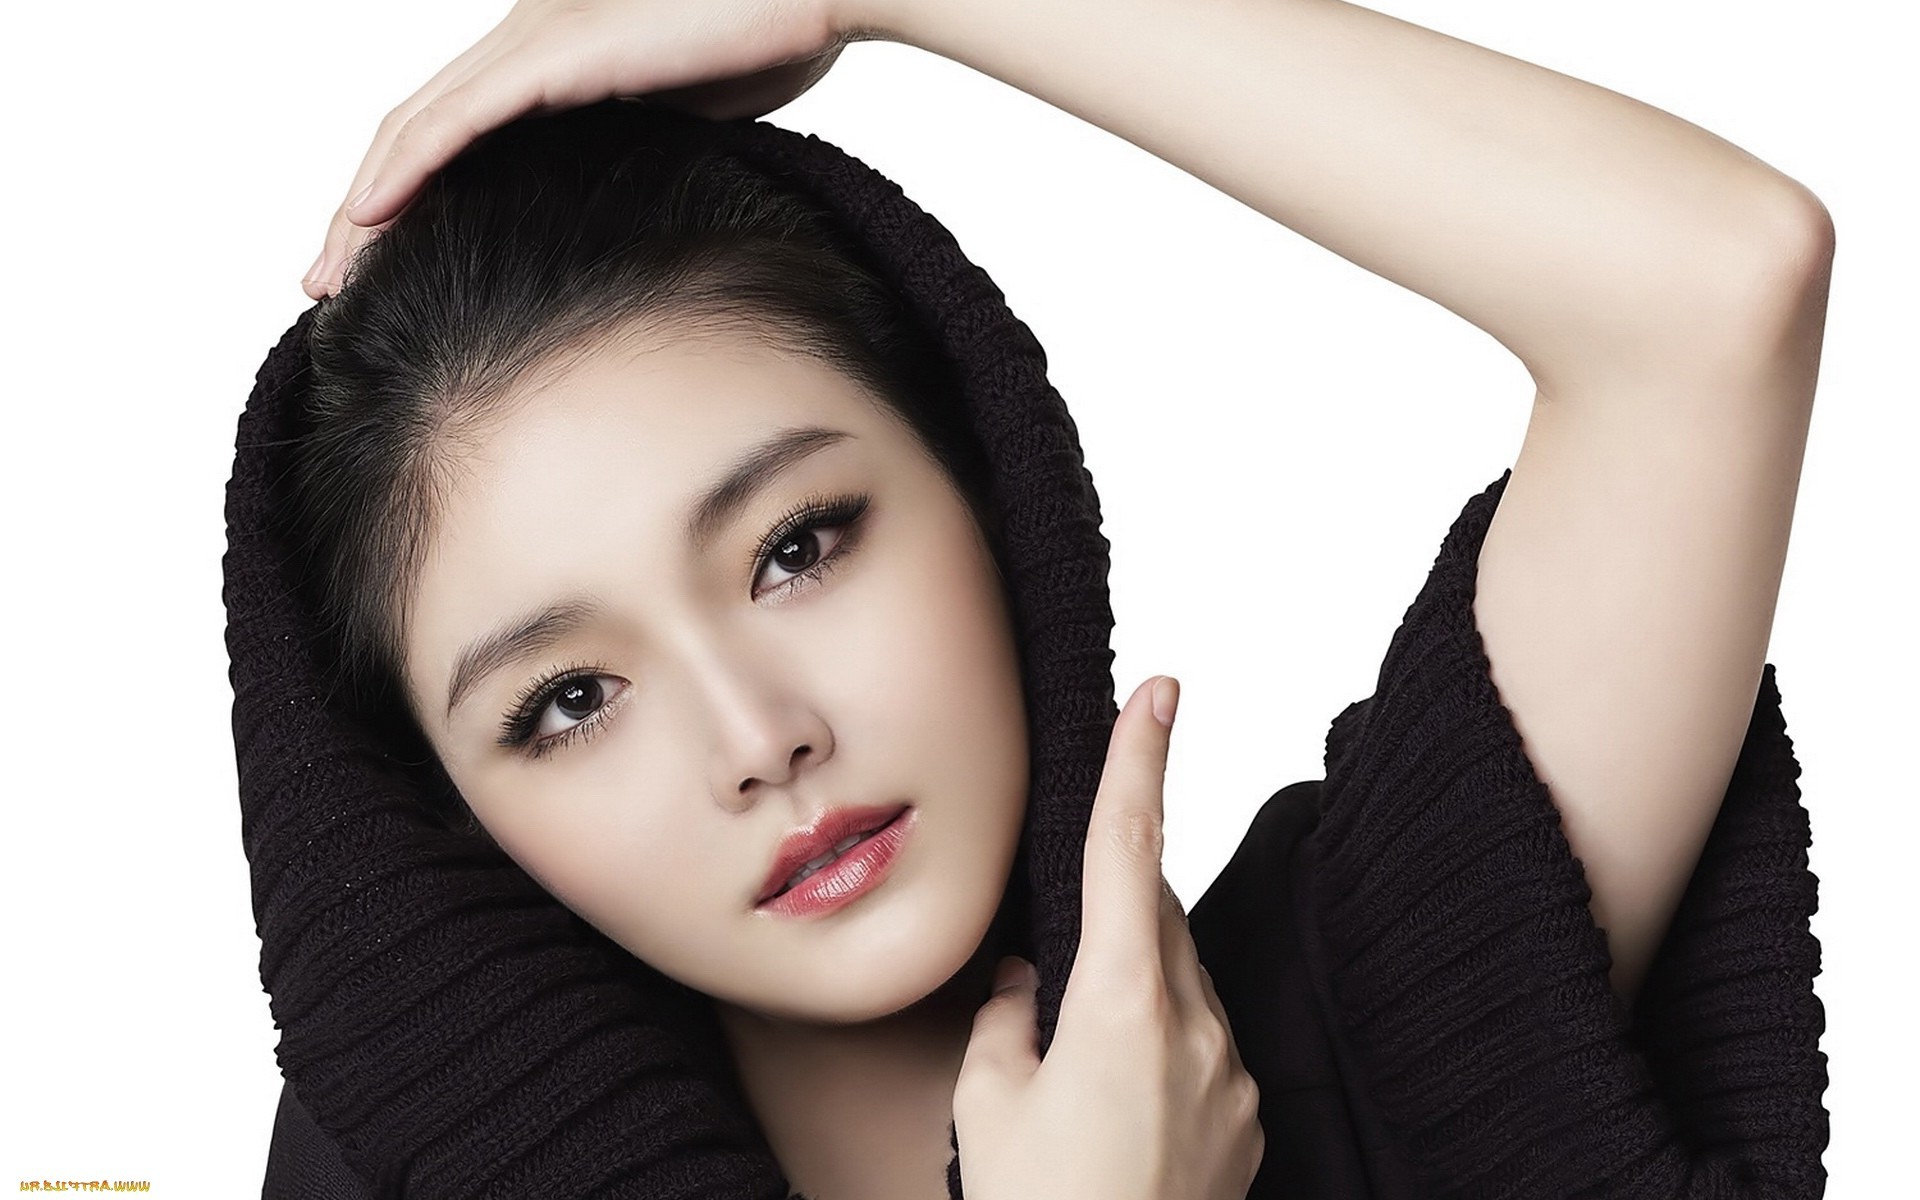
Gender: women